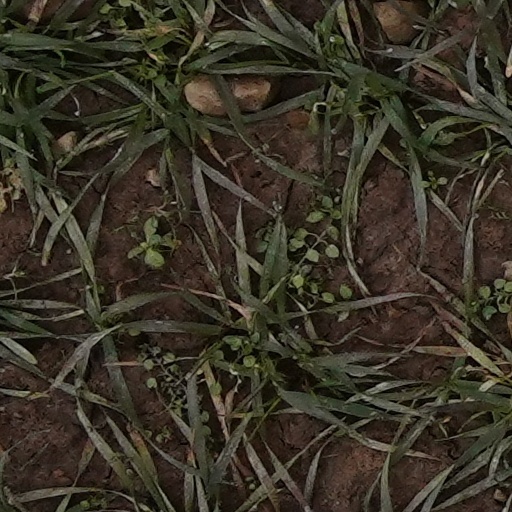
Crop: wheat